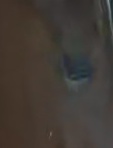
Face region: eyes (orbital_tightening_and_eye_area)
Pain indicator: obviously_present